Jeff Guess

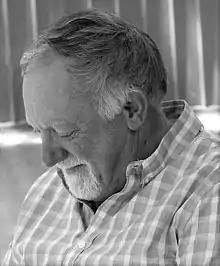
Guess in 2020

Jeff Guess (born February 16, 1948) is an Australian poet based in Adelaide, South Australia. He has published many poetry compilations, as well as educational books on poetry instruction and multiple poetry anthologies.